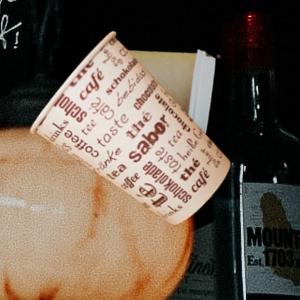
Label: cups